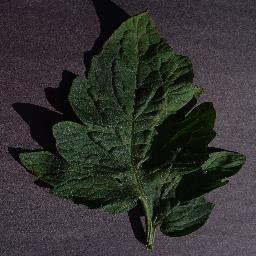
Label: Tomato___Target_Spot